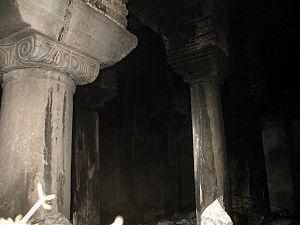
Le Palais de Boucoléon est un ensemble situé à Constantinople, composé jadis d’un port artificiel construit au IVᵉ siècle et de plusieurs palais construits par Nicéphore II Phocas. Considéré comme la « résidence maritime des Empereurs », il faisait partie du domaine impérial du Palais Sacré.